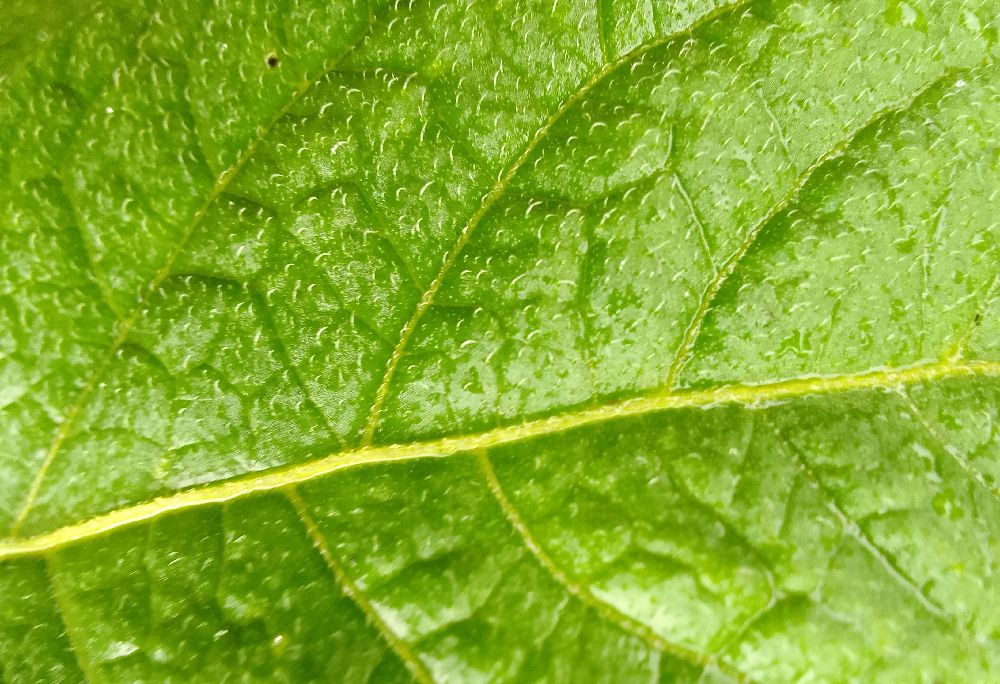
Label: Healthy